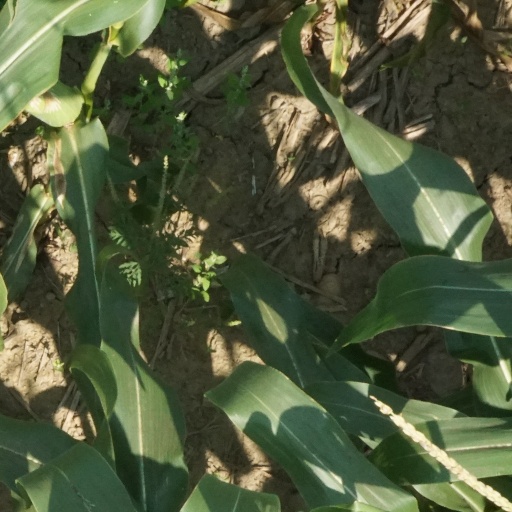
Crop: maize; corn